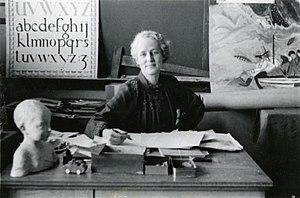
Anne Douglas Savage est une peintre et professeure d’art canadienne reconnue pour ses paysages lyriques et rythmés.